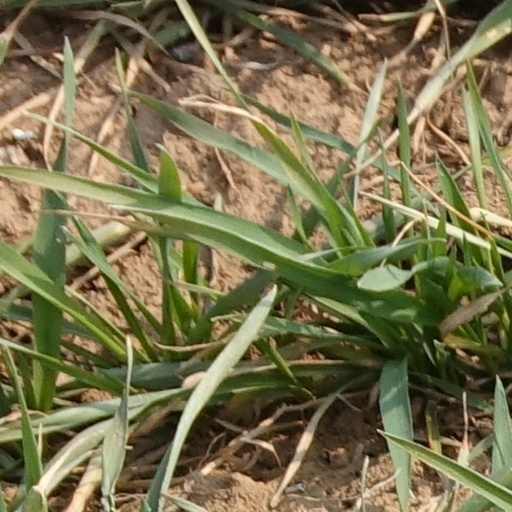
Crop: wheat